Mary Noyes Farr

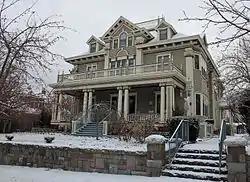
Farr House, the home of E. P. Farr and Mary Noyes Farr in Pierre, South Dakota.

Farr was a clubwoman, active in the Federation of Women's Clubs and the temperance movement. In 1903, she was elected national senior vice president of the Woman's Relief Corps. She was Grand Matron of the South Dakota Order of the Eastern Star in 1905 and 1906. In 1915, she went to the South Dakota legislature to petition in favor of women's suffrage. After the nineteenth amendment passed extending American women the right to vote, she was involved in the Pierre chapter of the League of Women Voters. In 1924, she was a candidate for the position of sergeant-at-arms in the South Dakota State Senate.